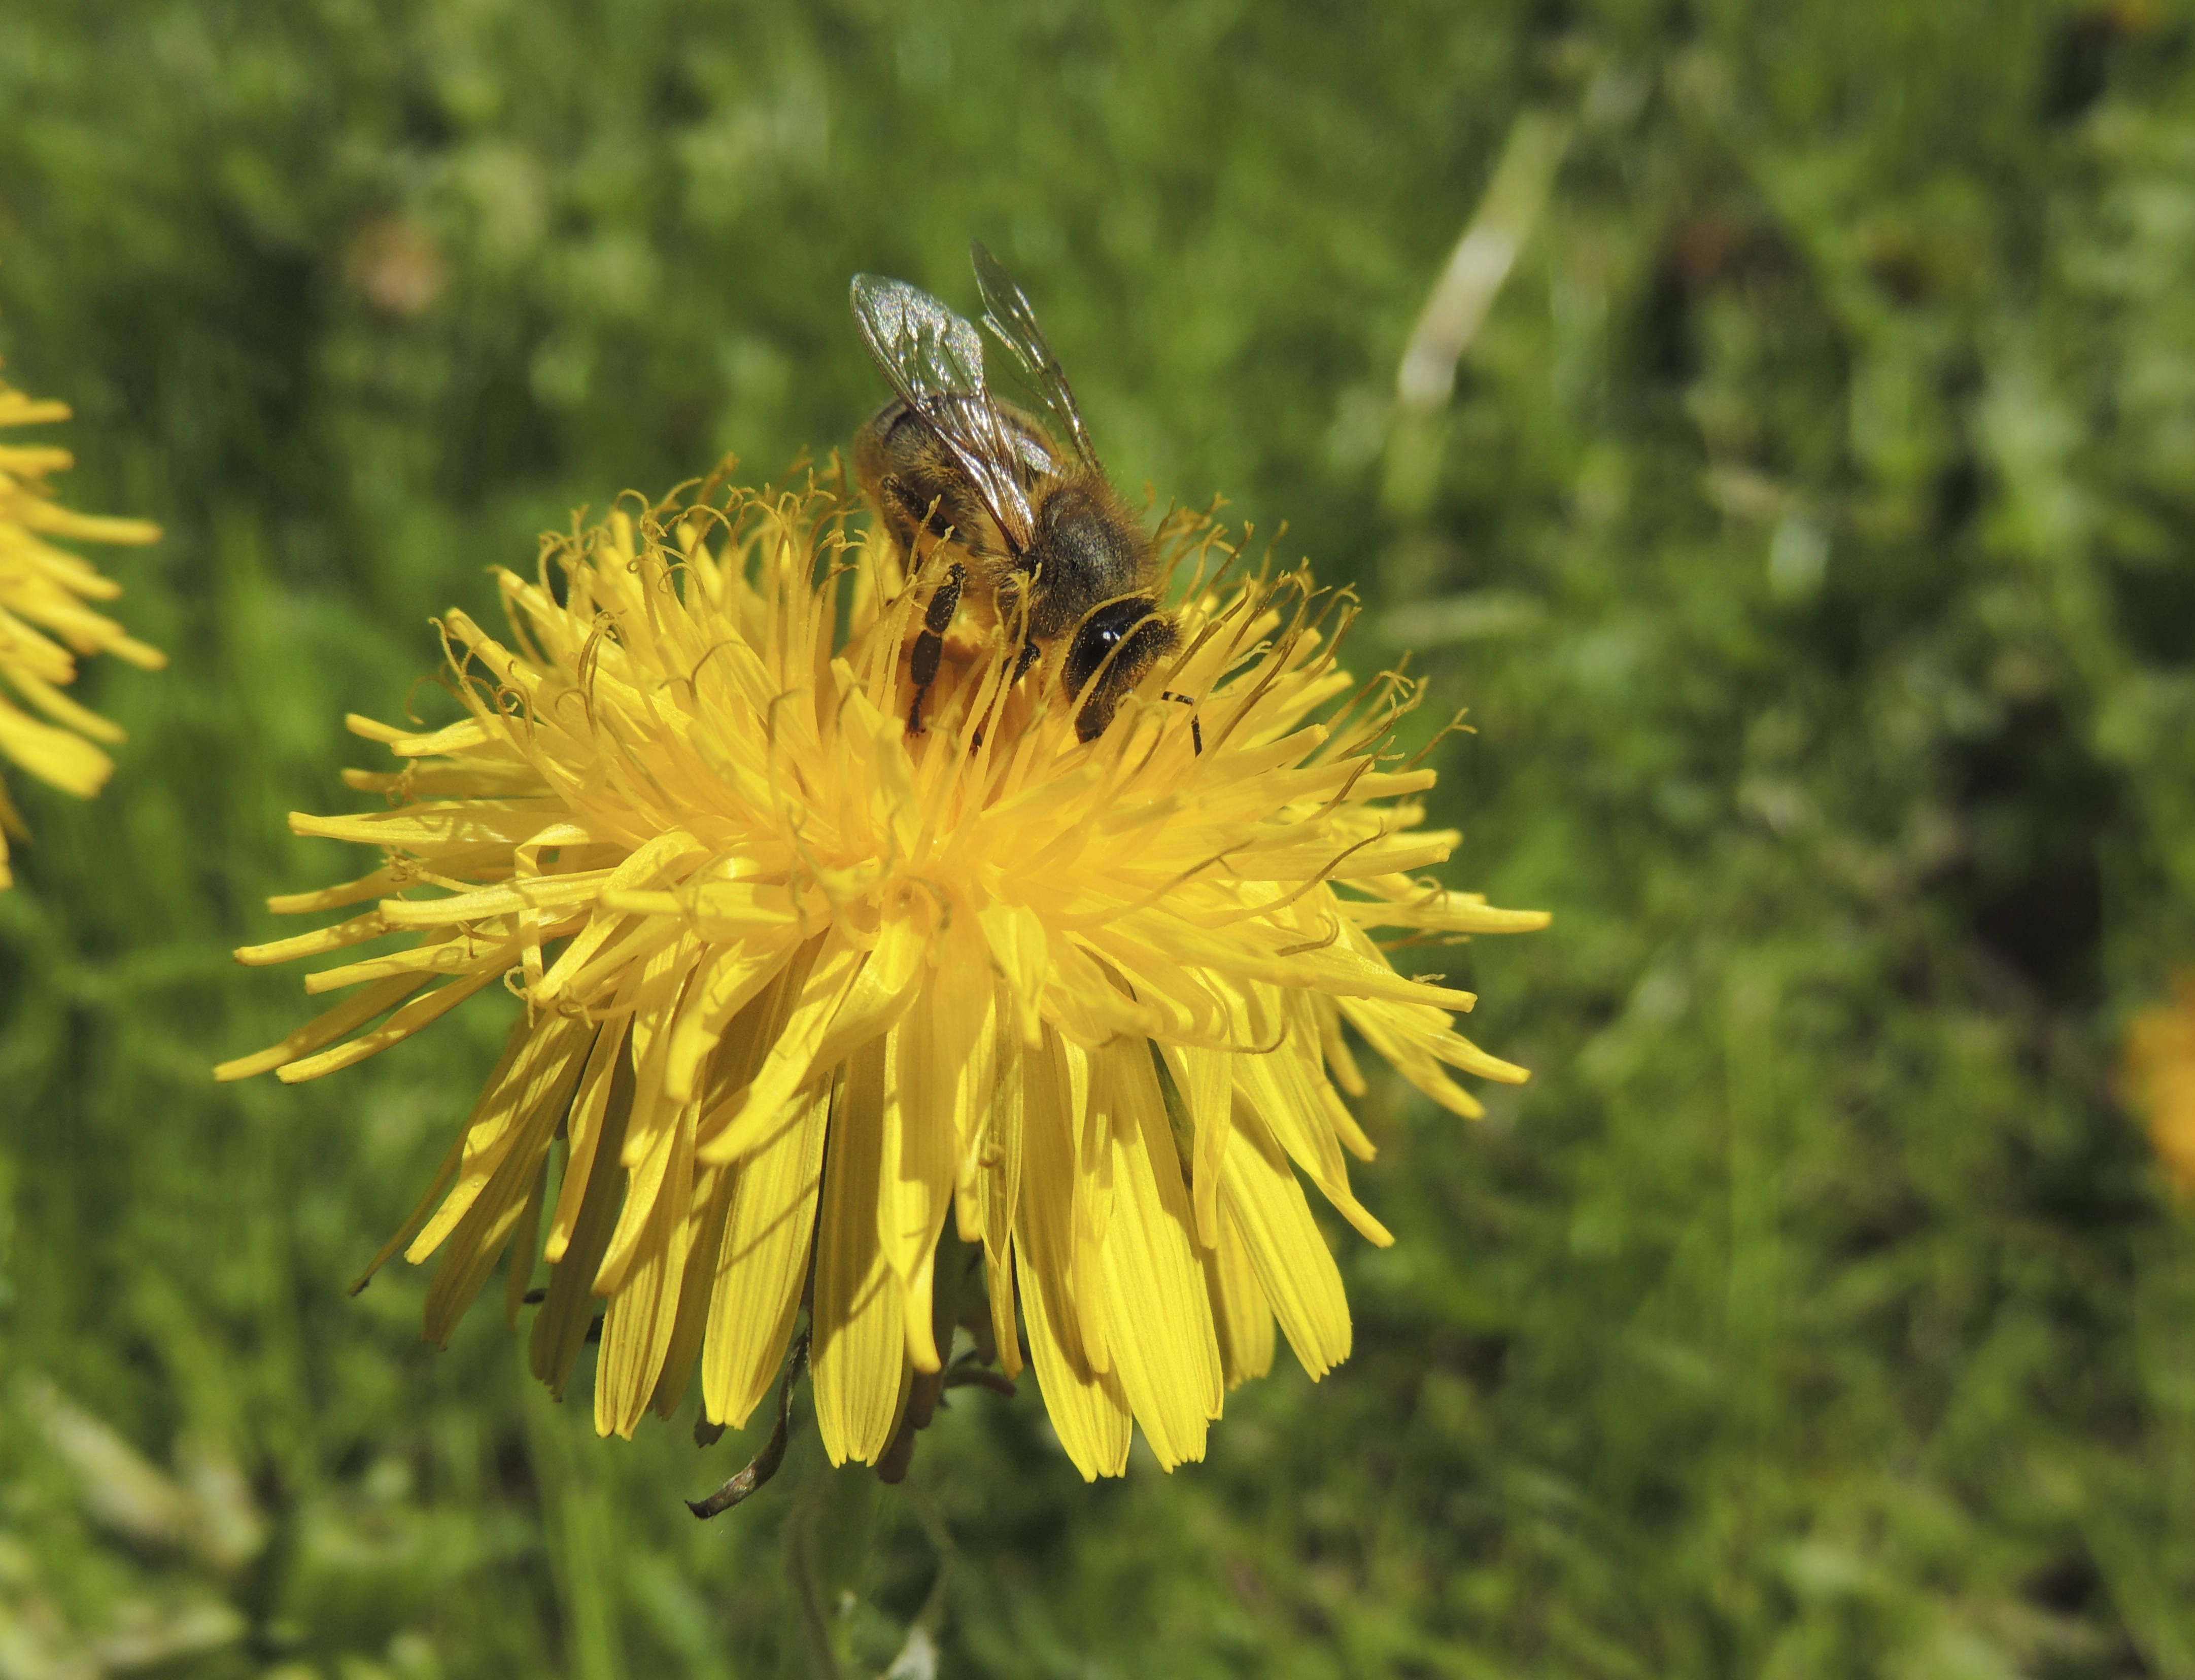
nature, grass, blossom, plant, meadow, dandelion, prairie, flower, bloom, honey, wildlife, pollen, spring, insect, botany, yellow, garden, flora, fauna, invertebrate, wildflower, bee, nectar, macro photography, honey bee, daisy family, membrane winged insect